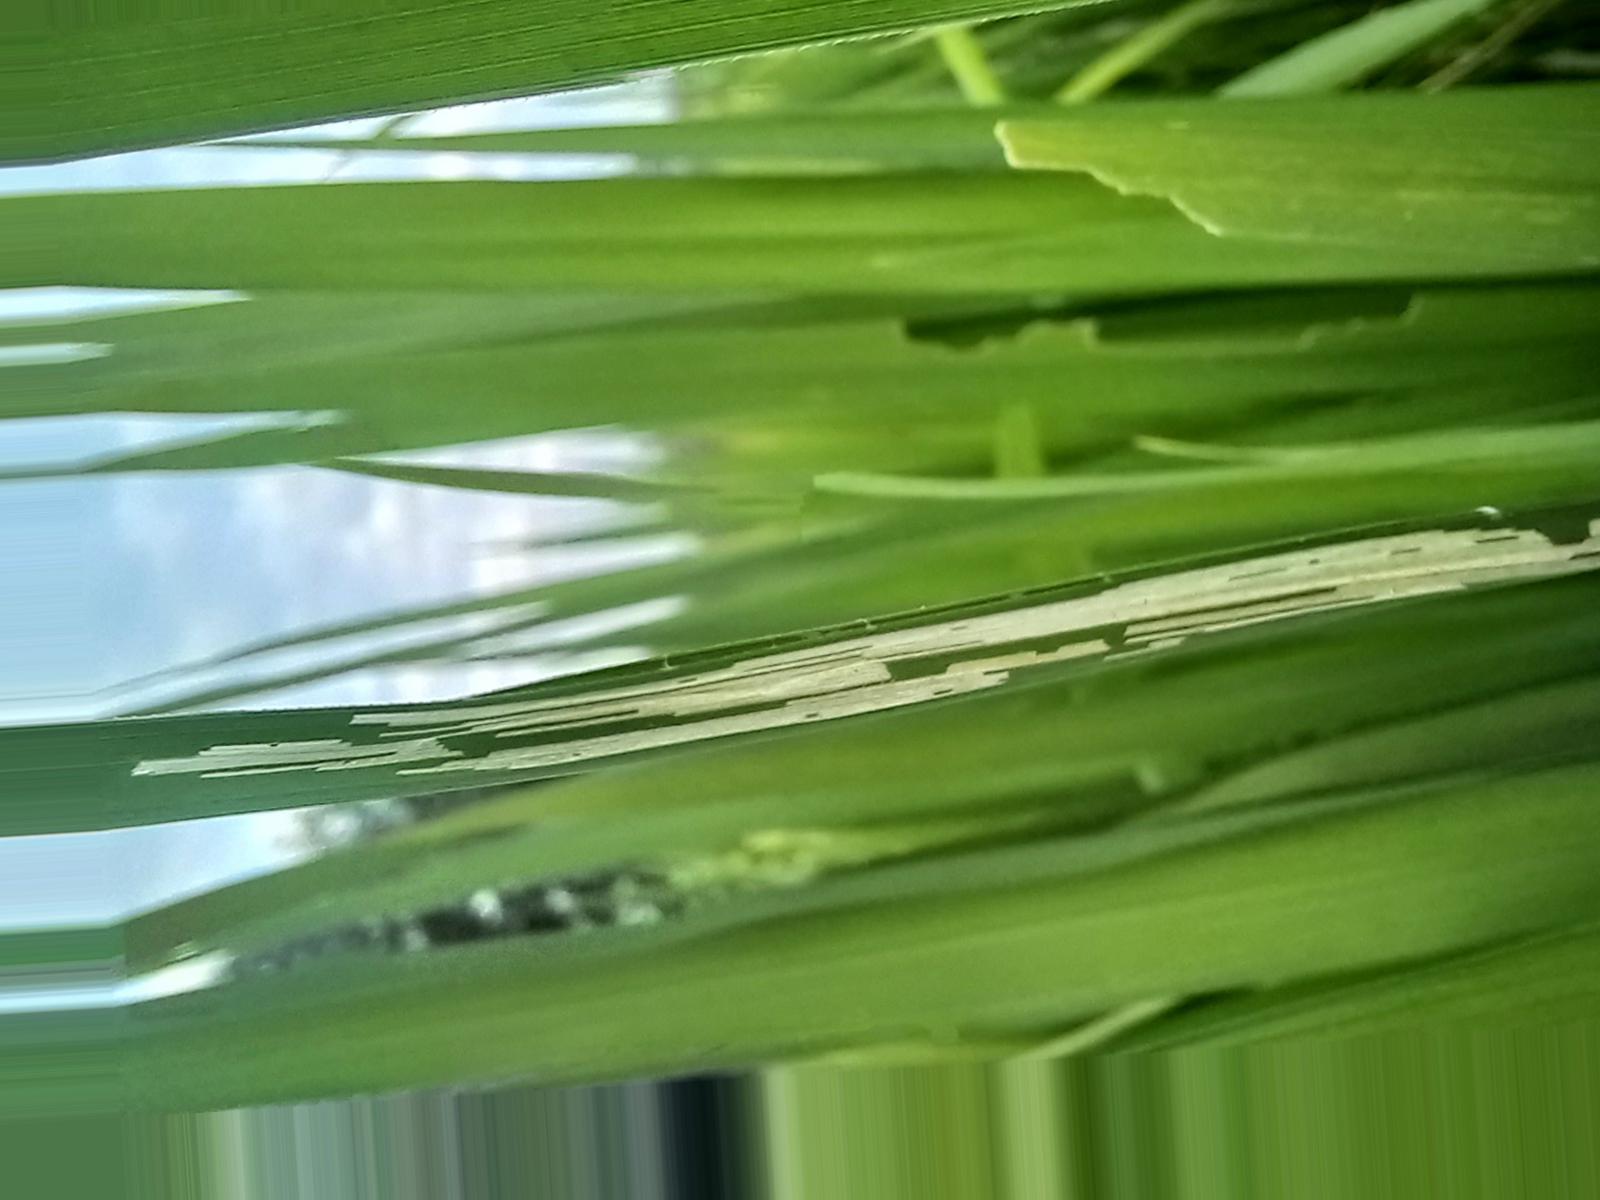
Nhãn: Sâu gai ( Hispa )